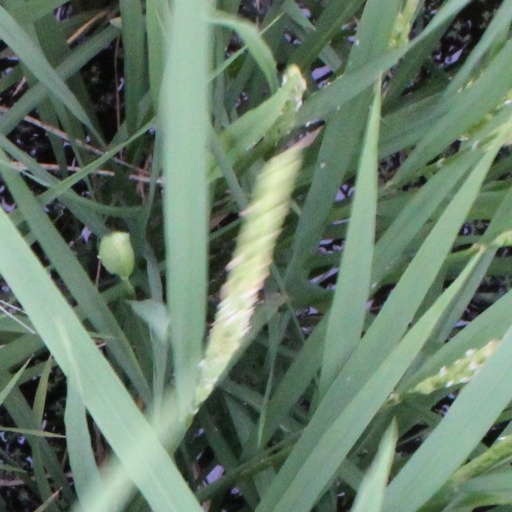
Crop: rice